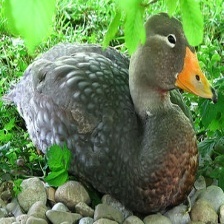
Species: STEAMER DUCK
Scientific name: TACHYERES
ImageNet parent category: drake